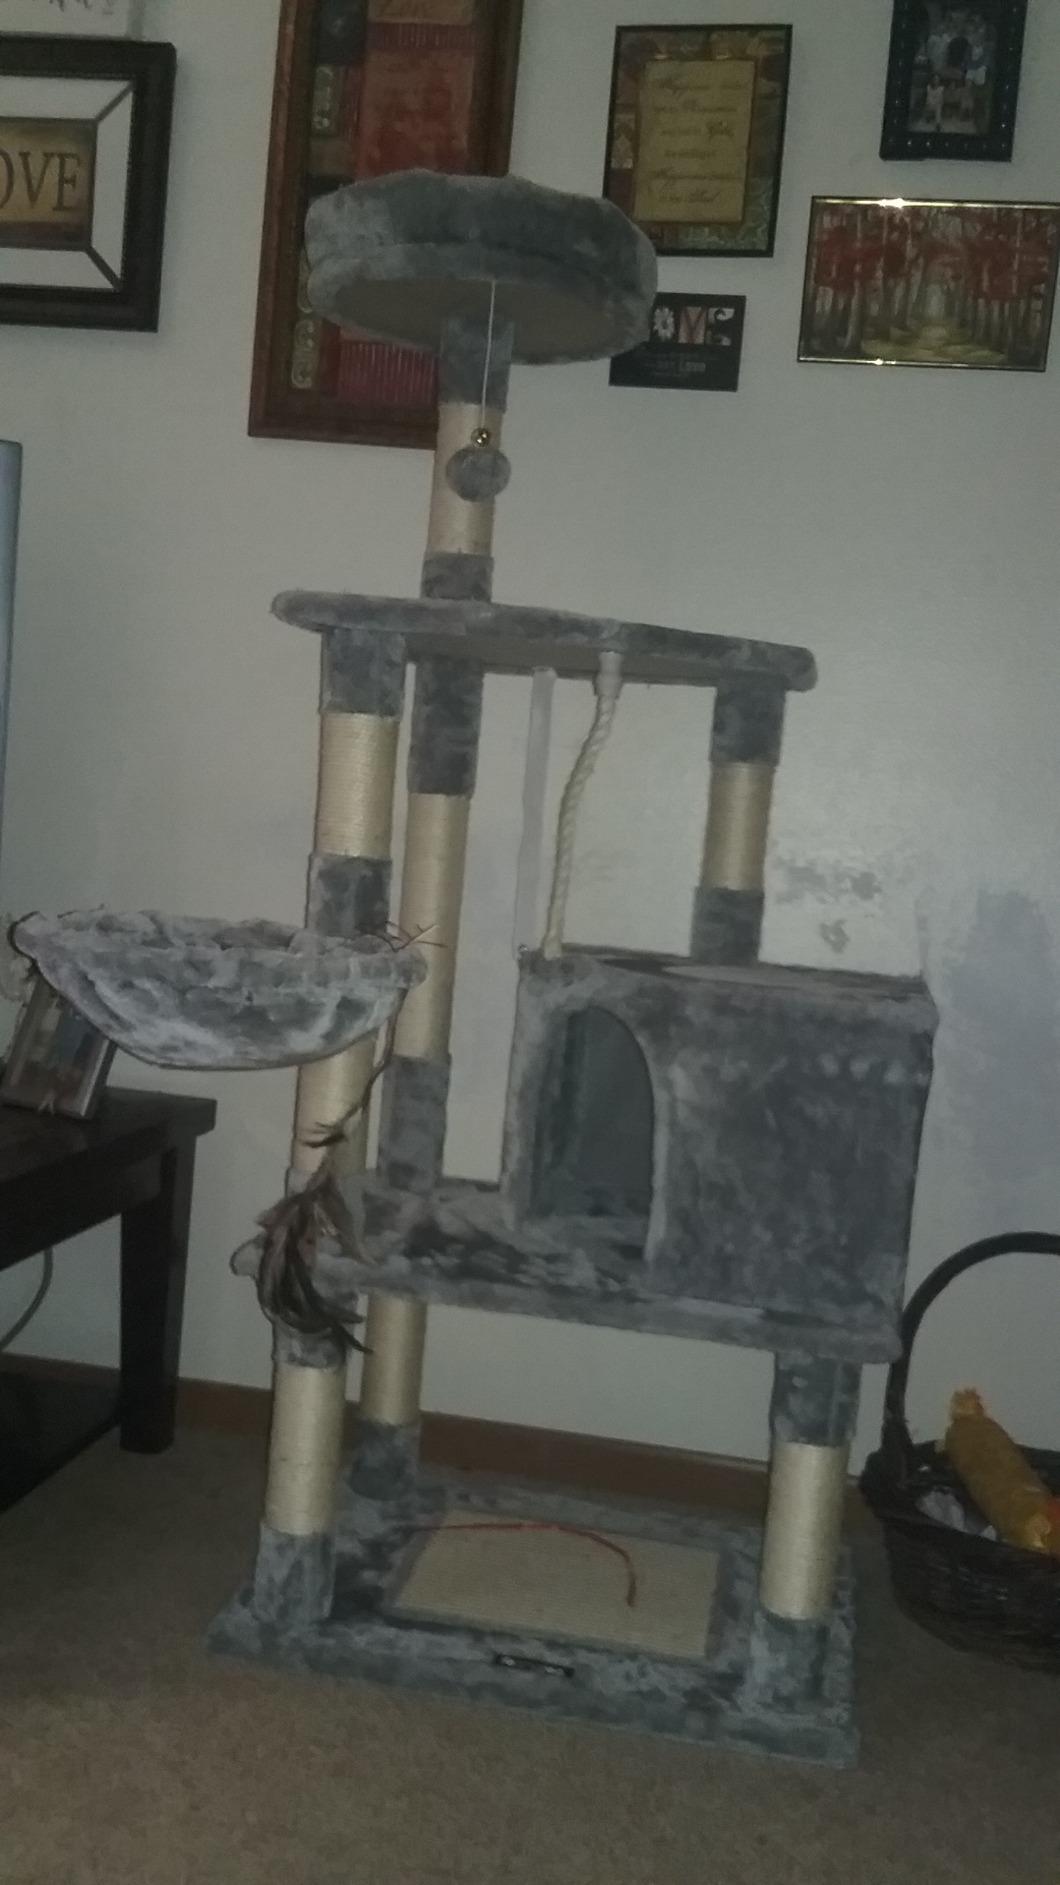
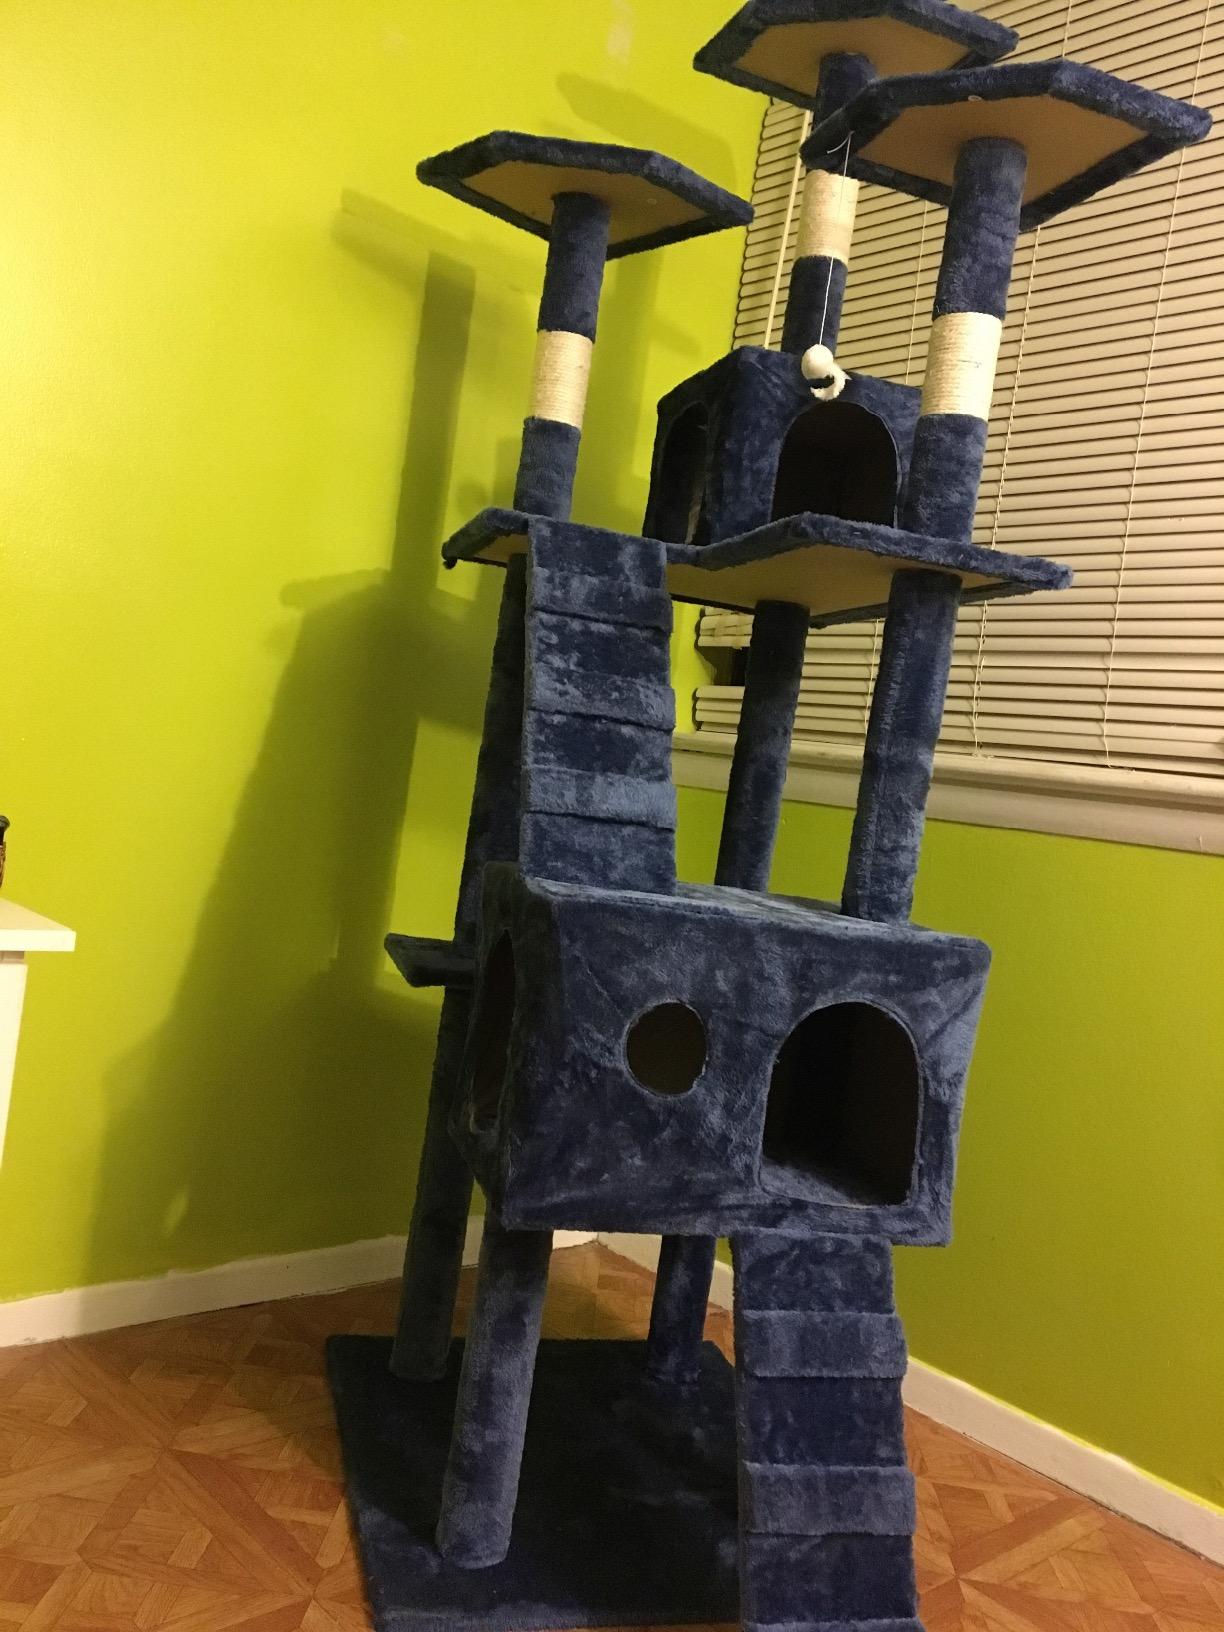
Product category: items_cat tree
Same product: no